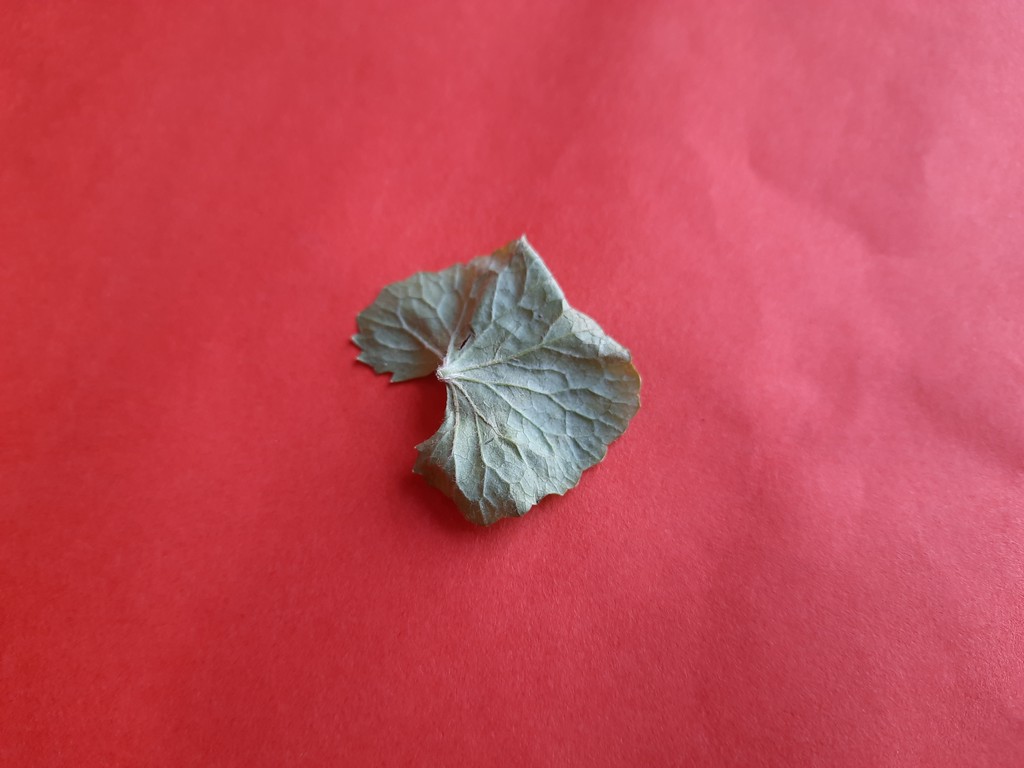
Label: Dried